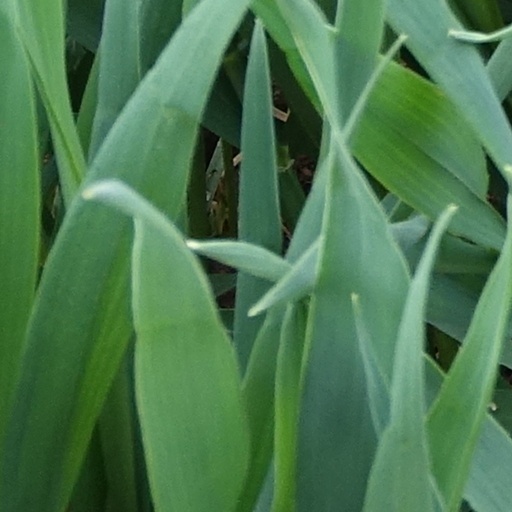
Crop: wheat